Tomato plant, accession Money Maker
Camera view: tilt-top (135 deg); turntable rotation: 270 degrees
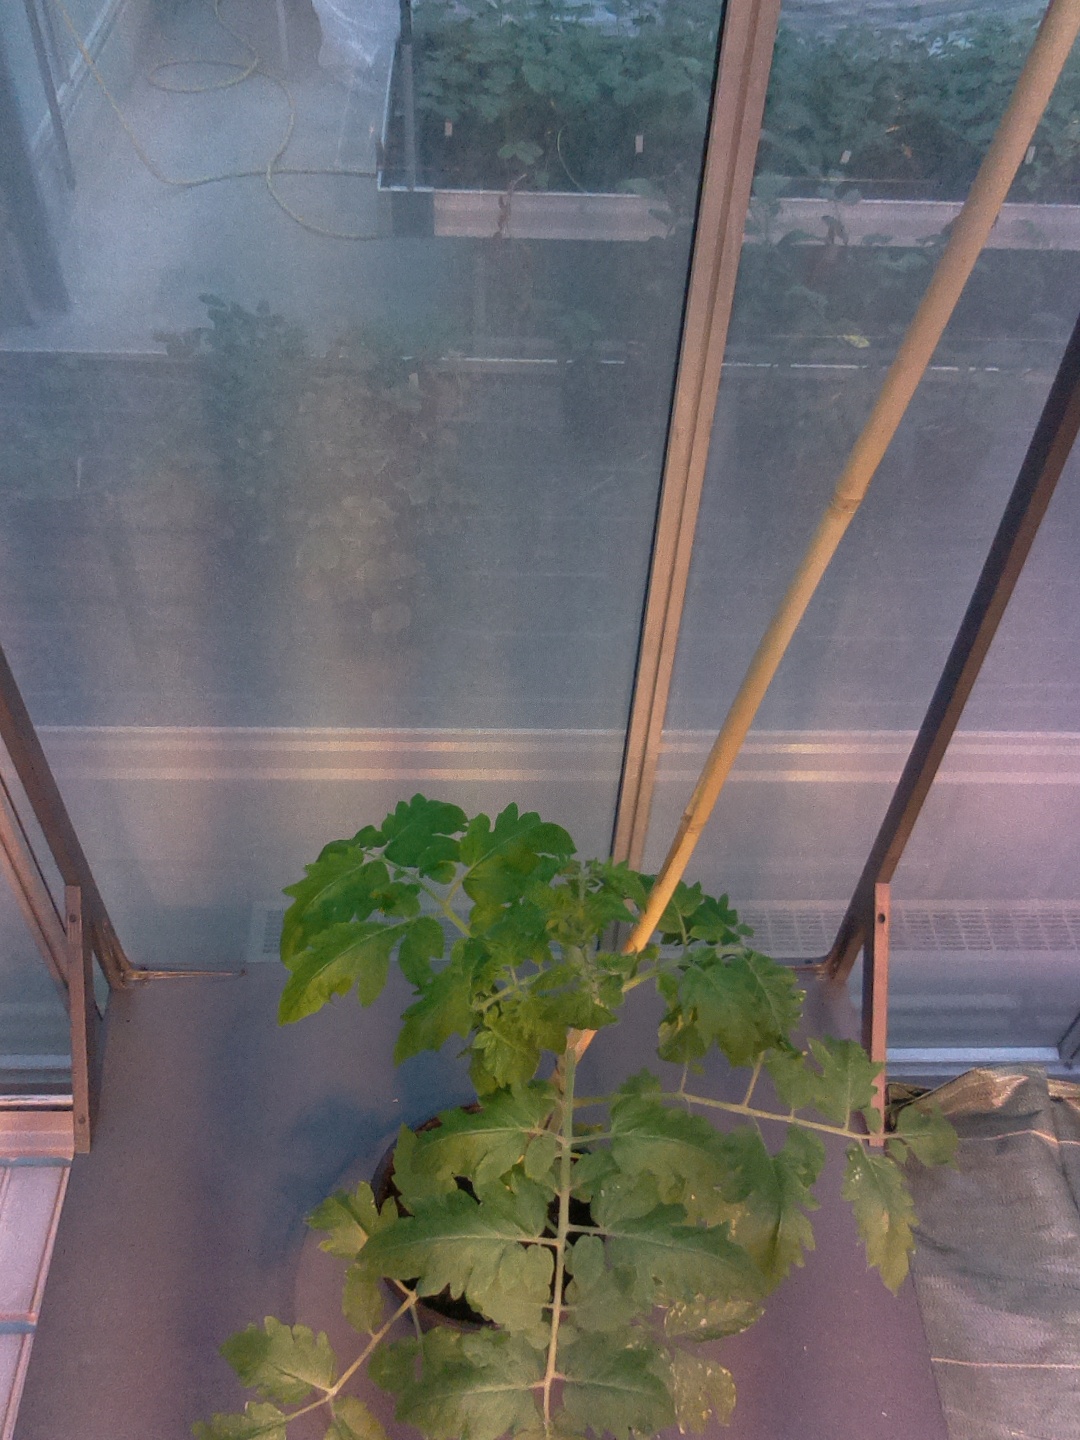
BBCH growth stage 51: First inflorence visible, visible closed flower bud